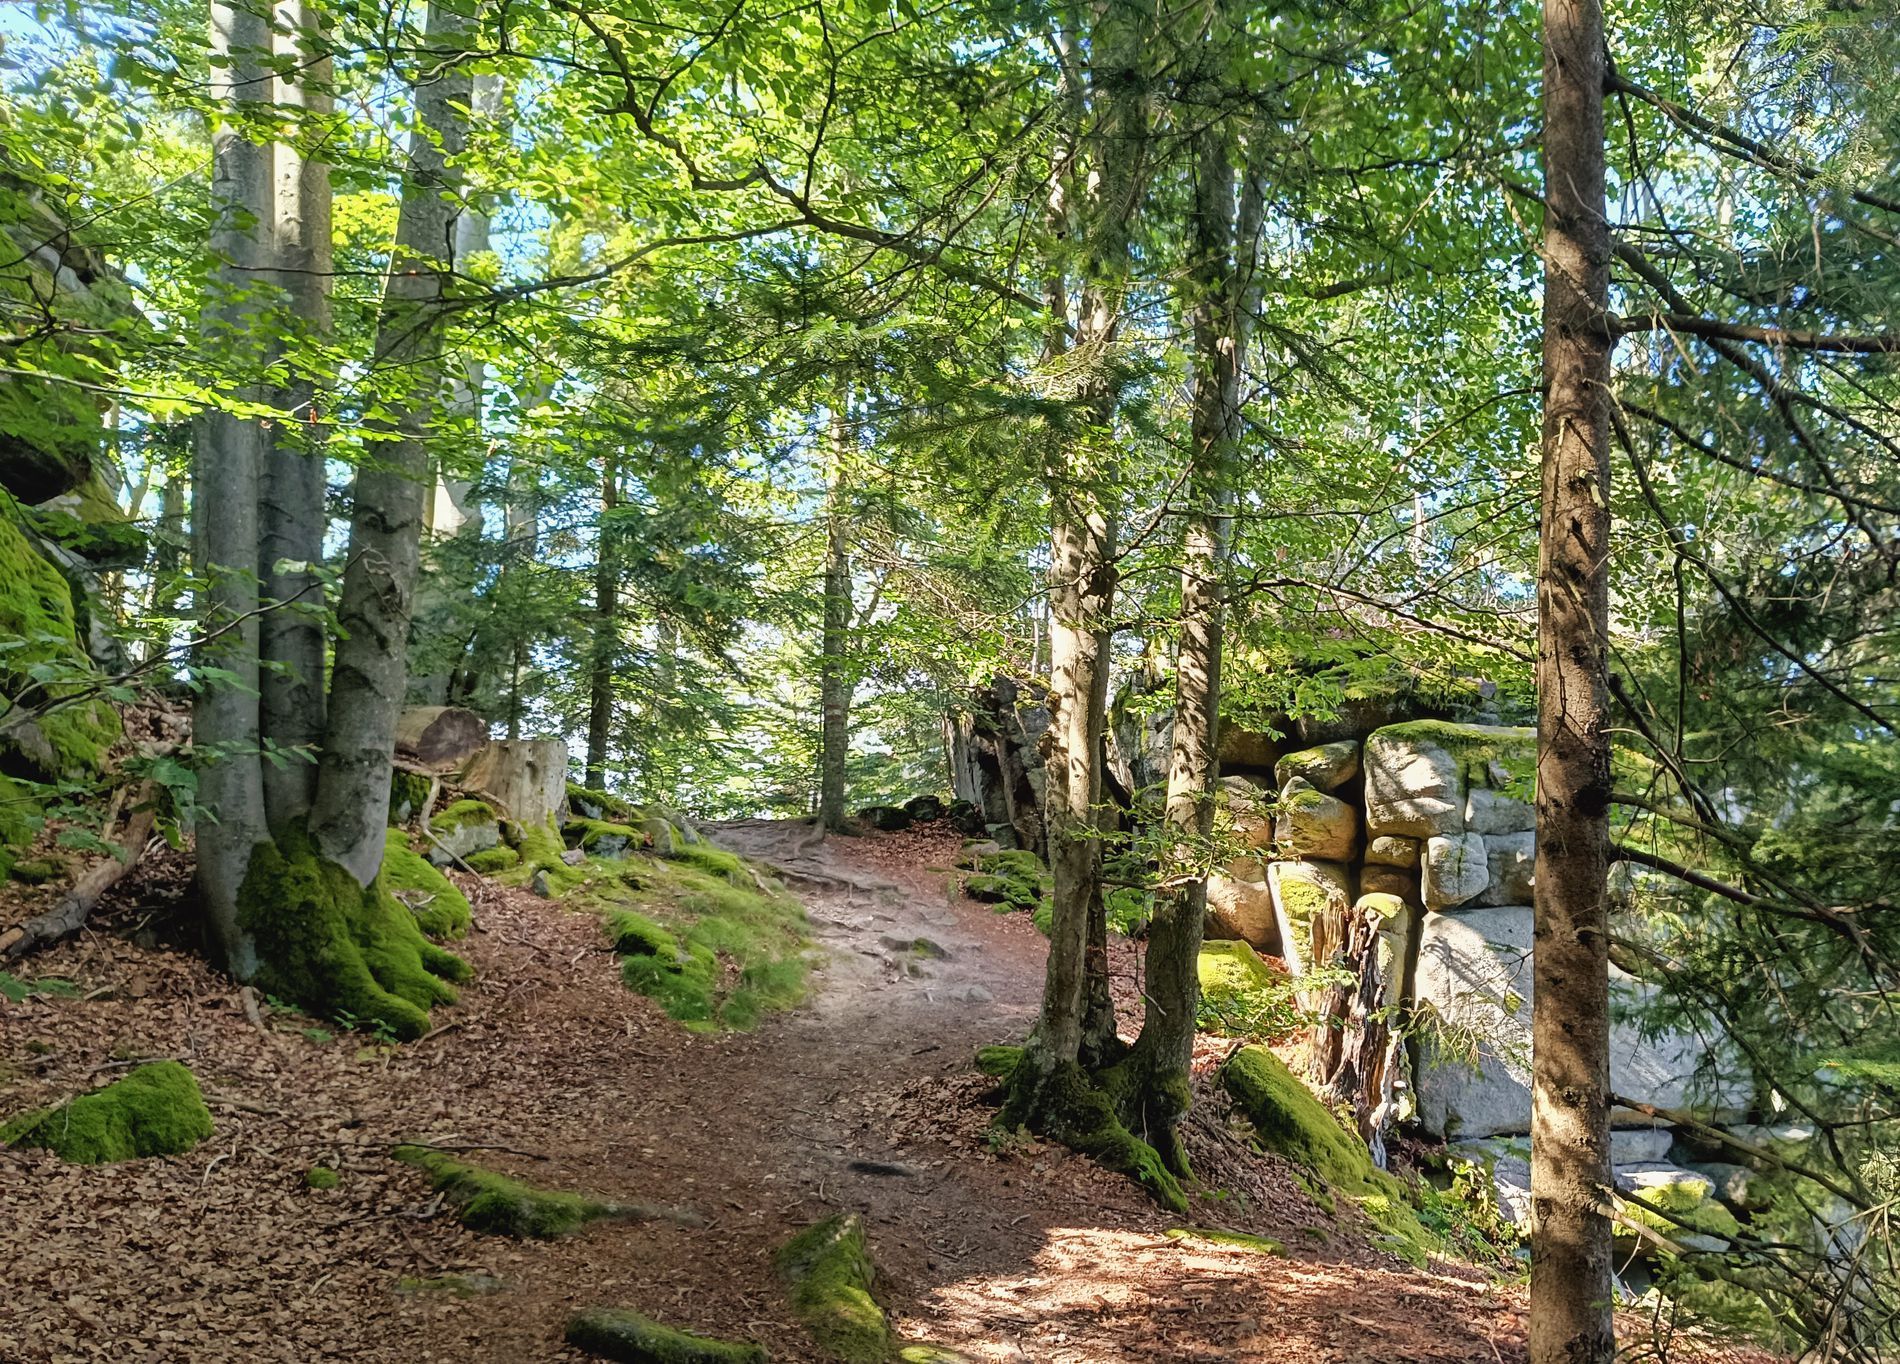
A green forest.
This photo shows a green forest full of green trees, fallen leaves, and branches on the dirt. The photo was taken during the daytime in a sunny day.
Long shot during the daytime, this landscape shows a forest with sun highlighting the green trees along with the earthy brown magnifying the clarity of nature. The overall mood is natural and soothing.
Labels: Path, Nature, Outdoors, Trail, Plant, Vegetation, Land, Tree, Woodland, Grove, Wilderness, Scenery, Jungle, Rainforest, Rock, Landscape, Tree Trunk, Water, Den, Indoors, Green, Fern, Paintball, Person, Conifer, A green forest, green forest
Camera: Xiaomi 22101316G
Aperture: F1.9
Exposure: 1/101 sec
ISO: 180
Focal length: 5.6 mm